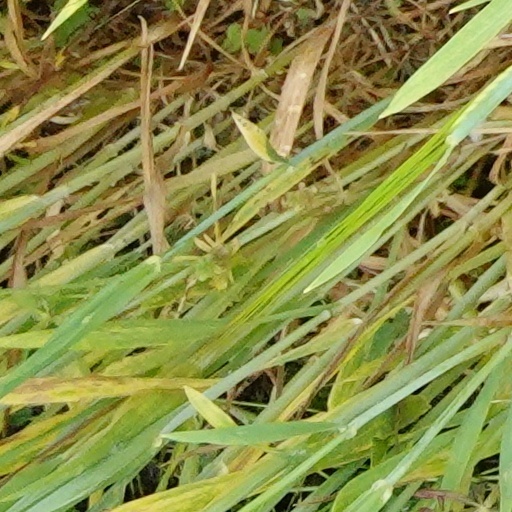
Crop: wheat